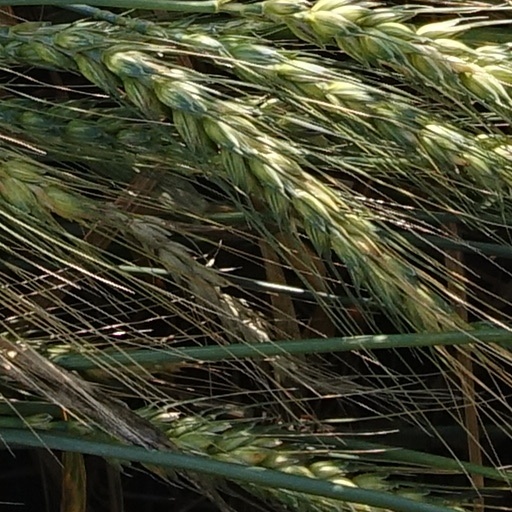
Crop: wheat